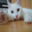
Label: cat